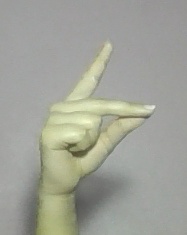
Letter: ta